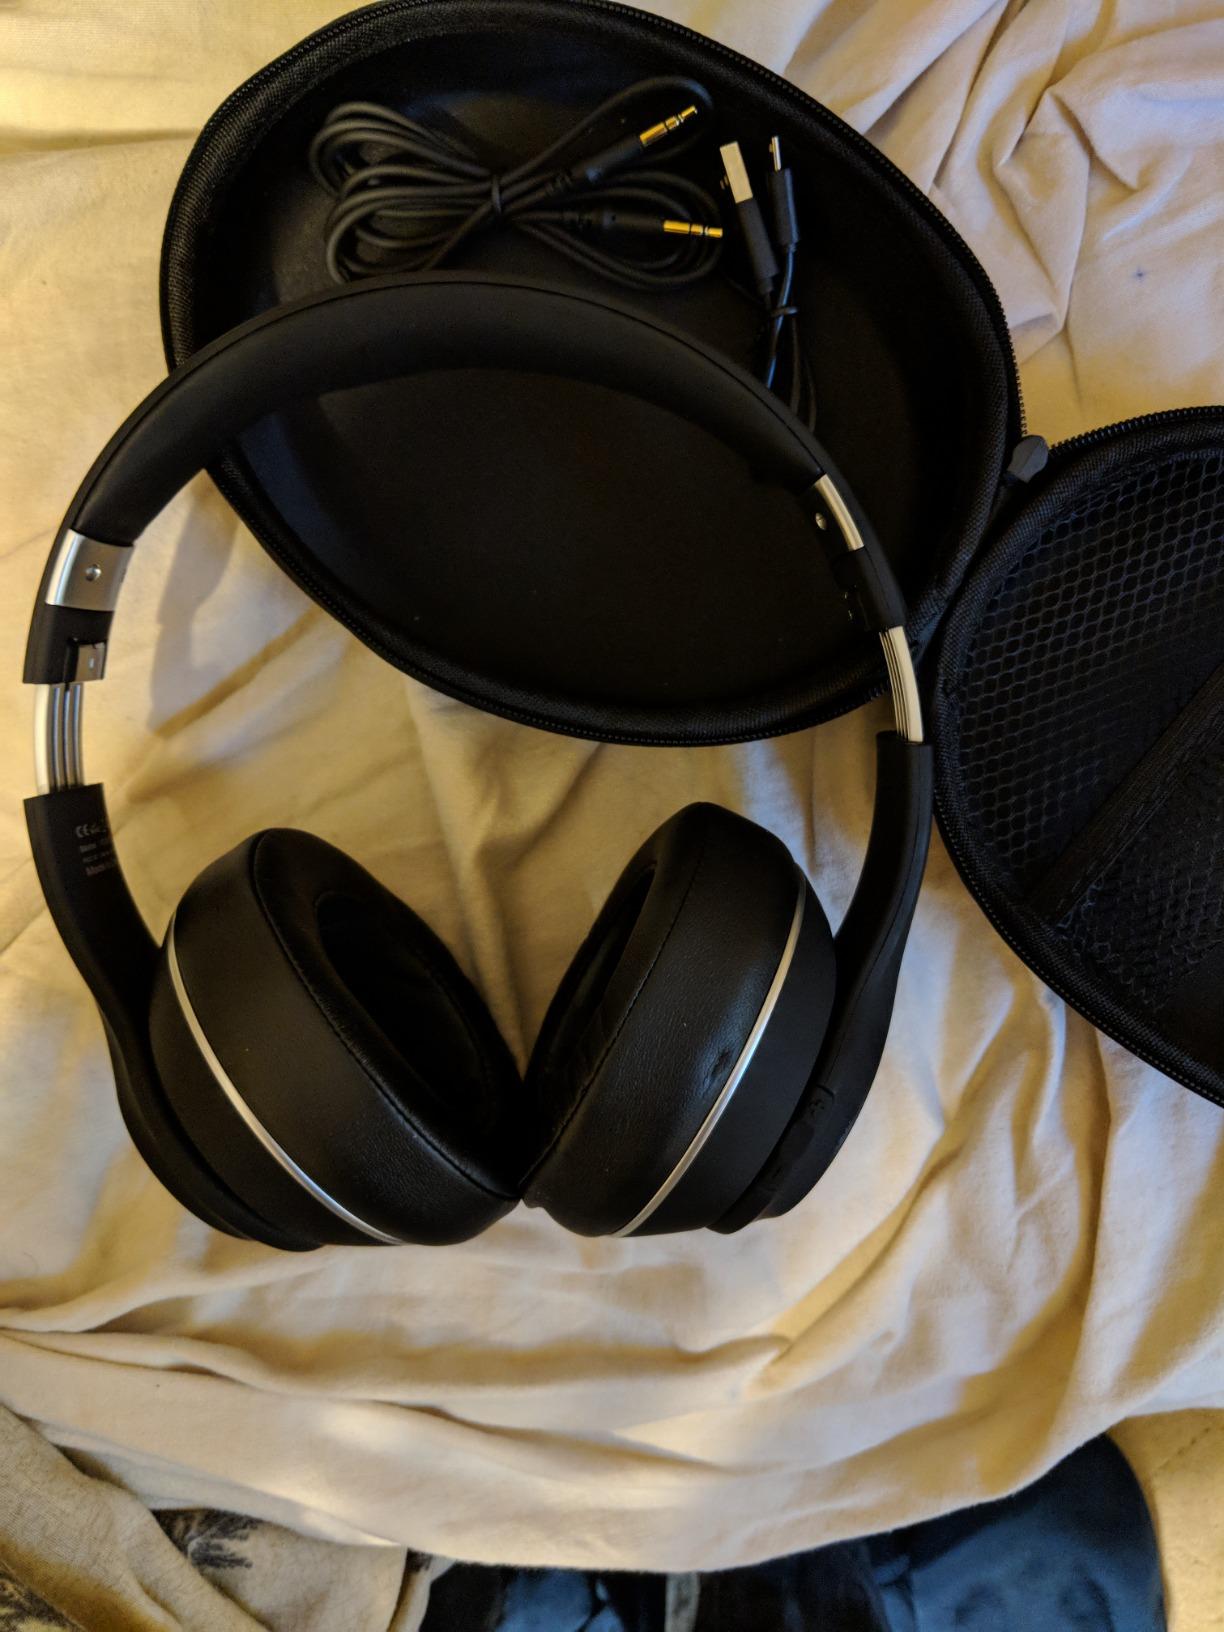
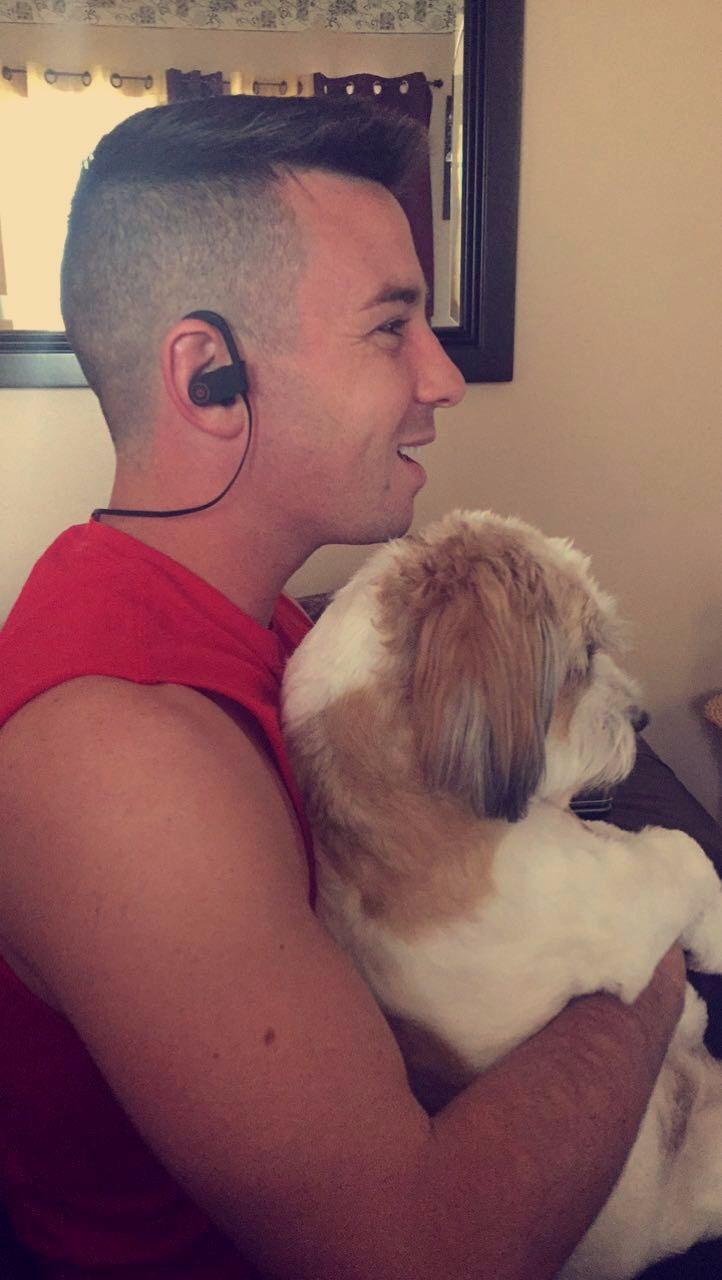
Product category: headphones
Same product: no